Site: brandenburg
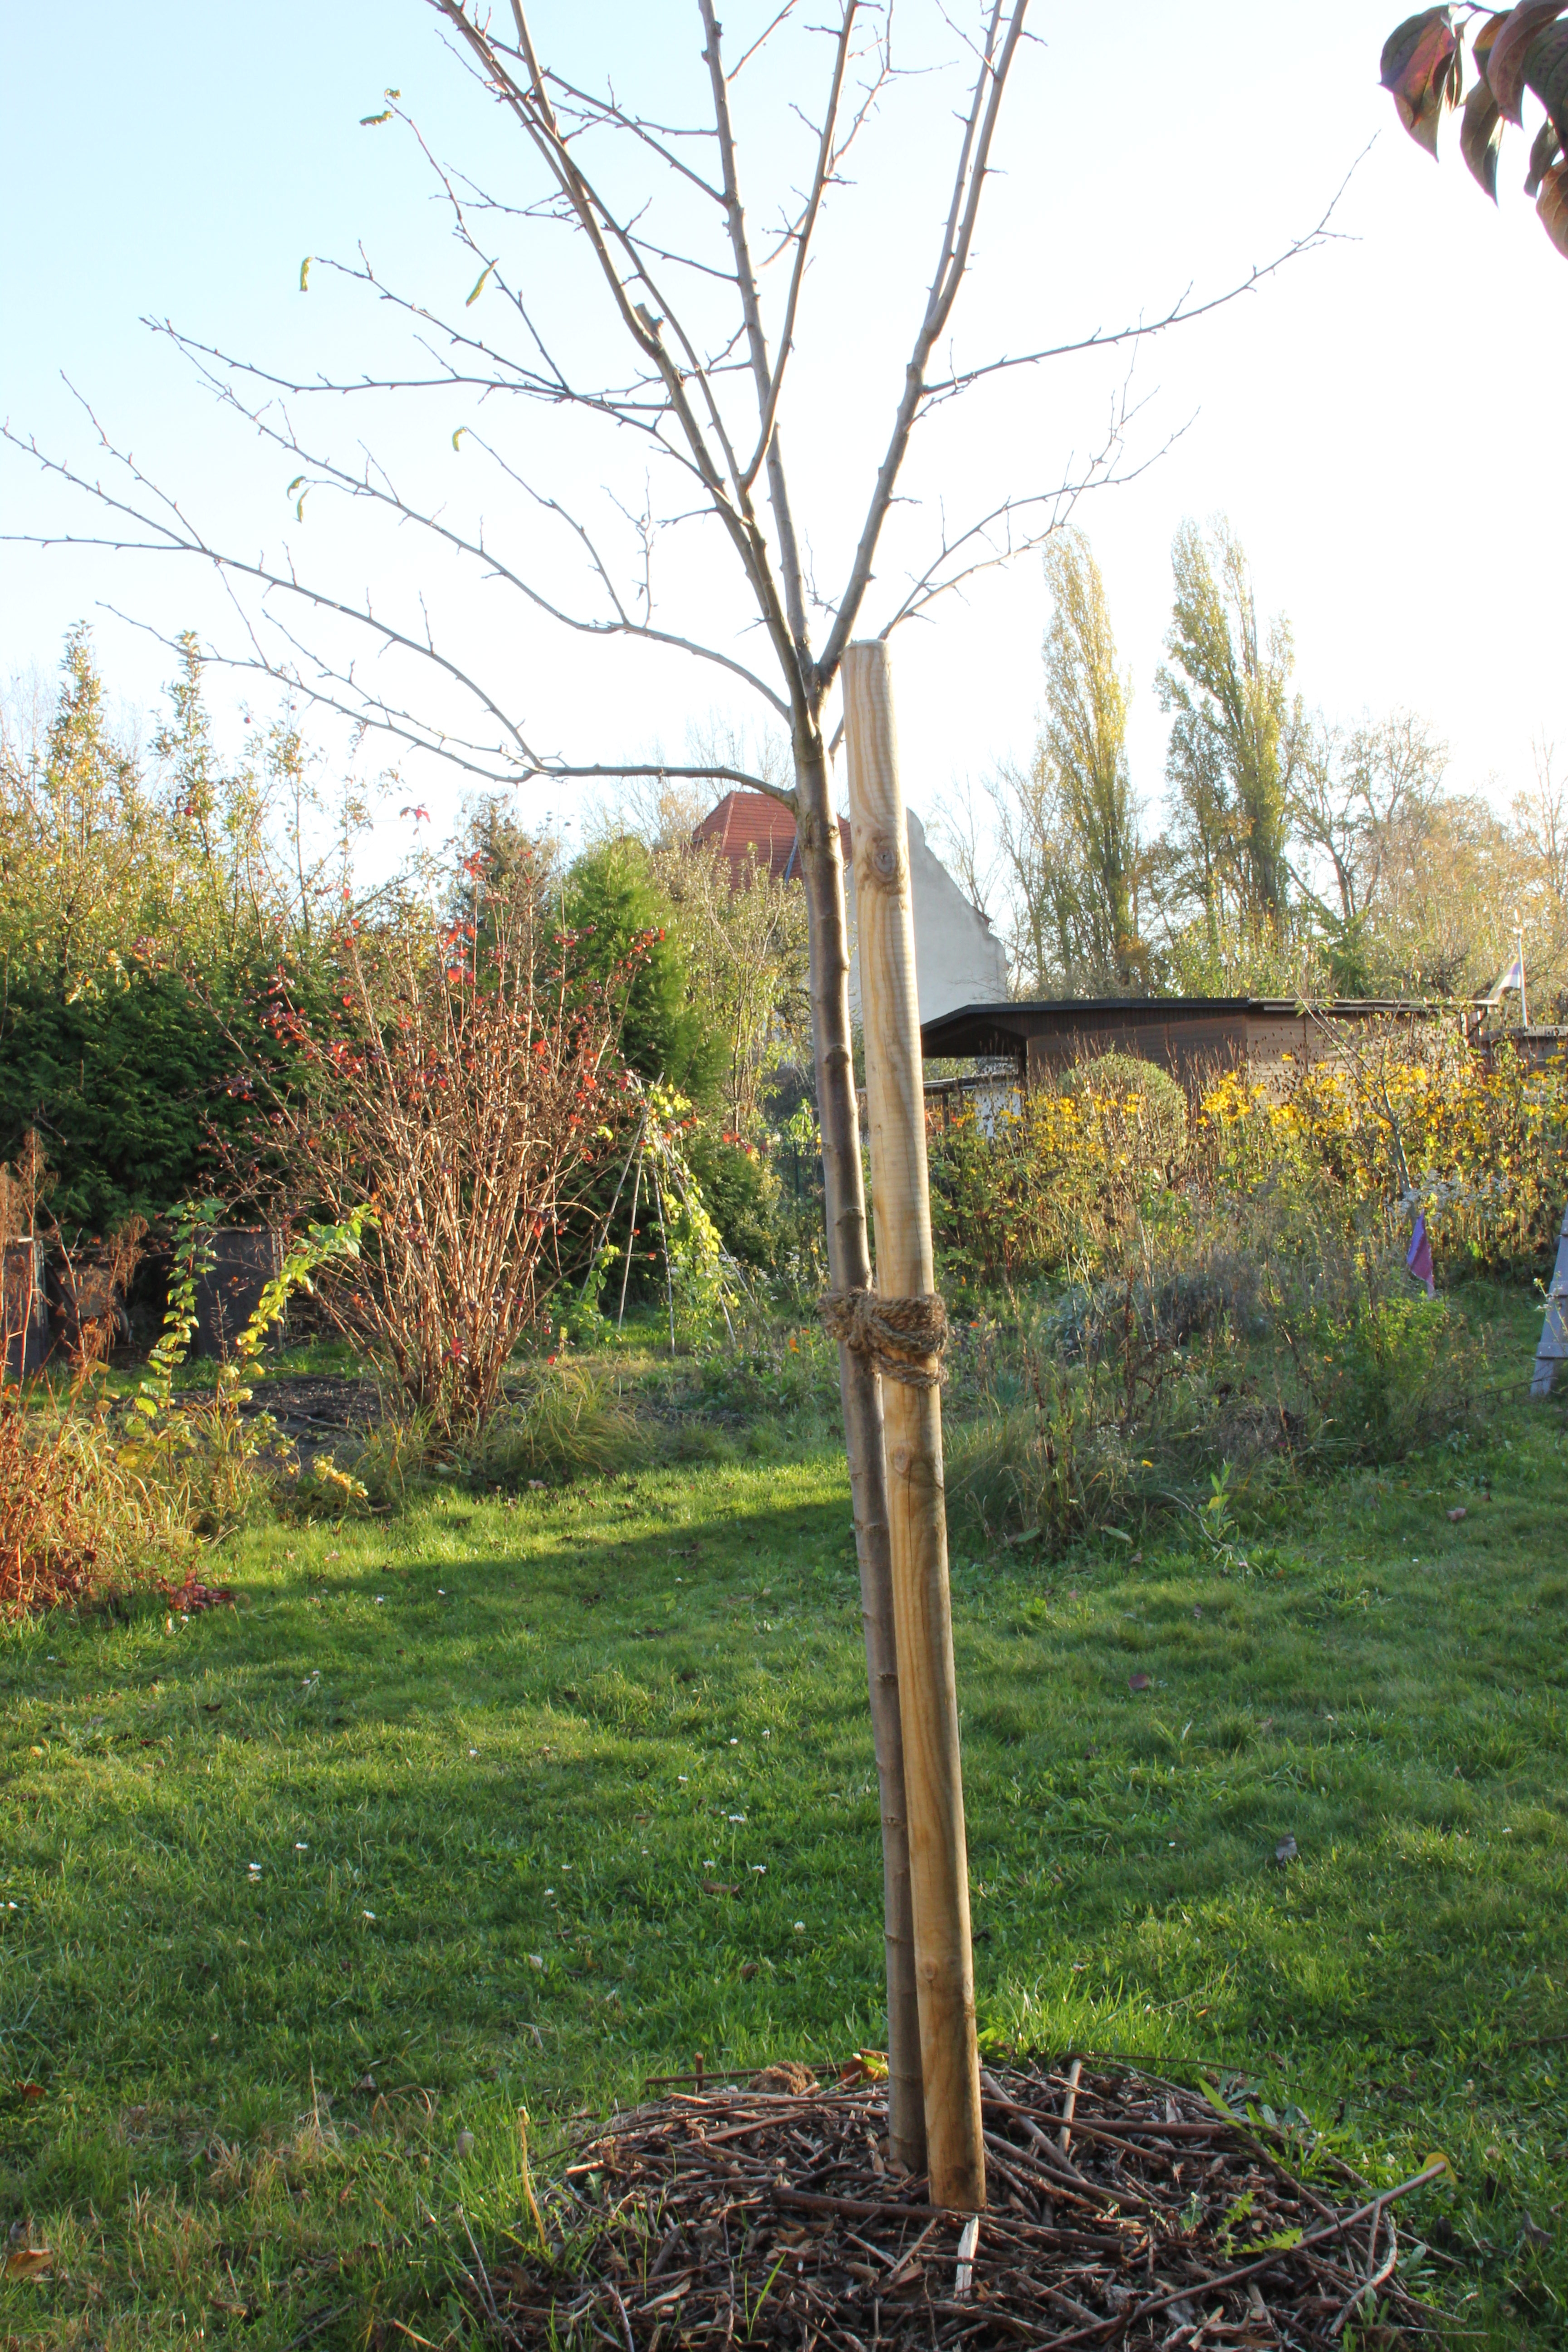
Growth stage (BBCH 91): Senescence, beginning of dormancy